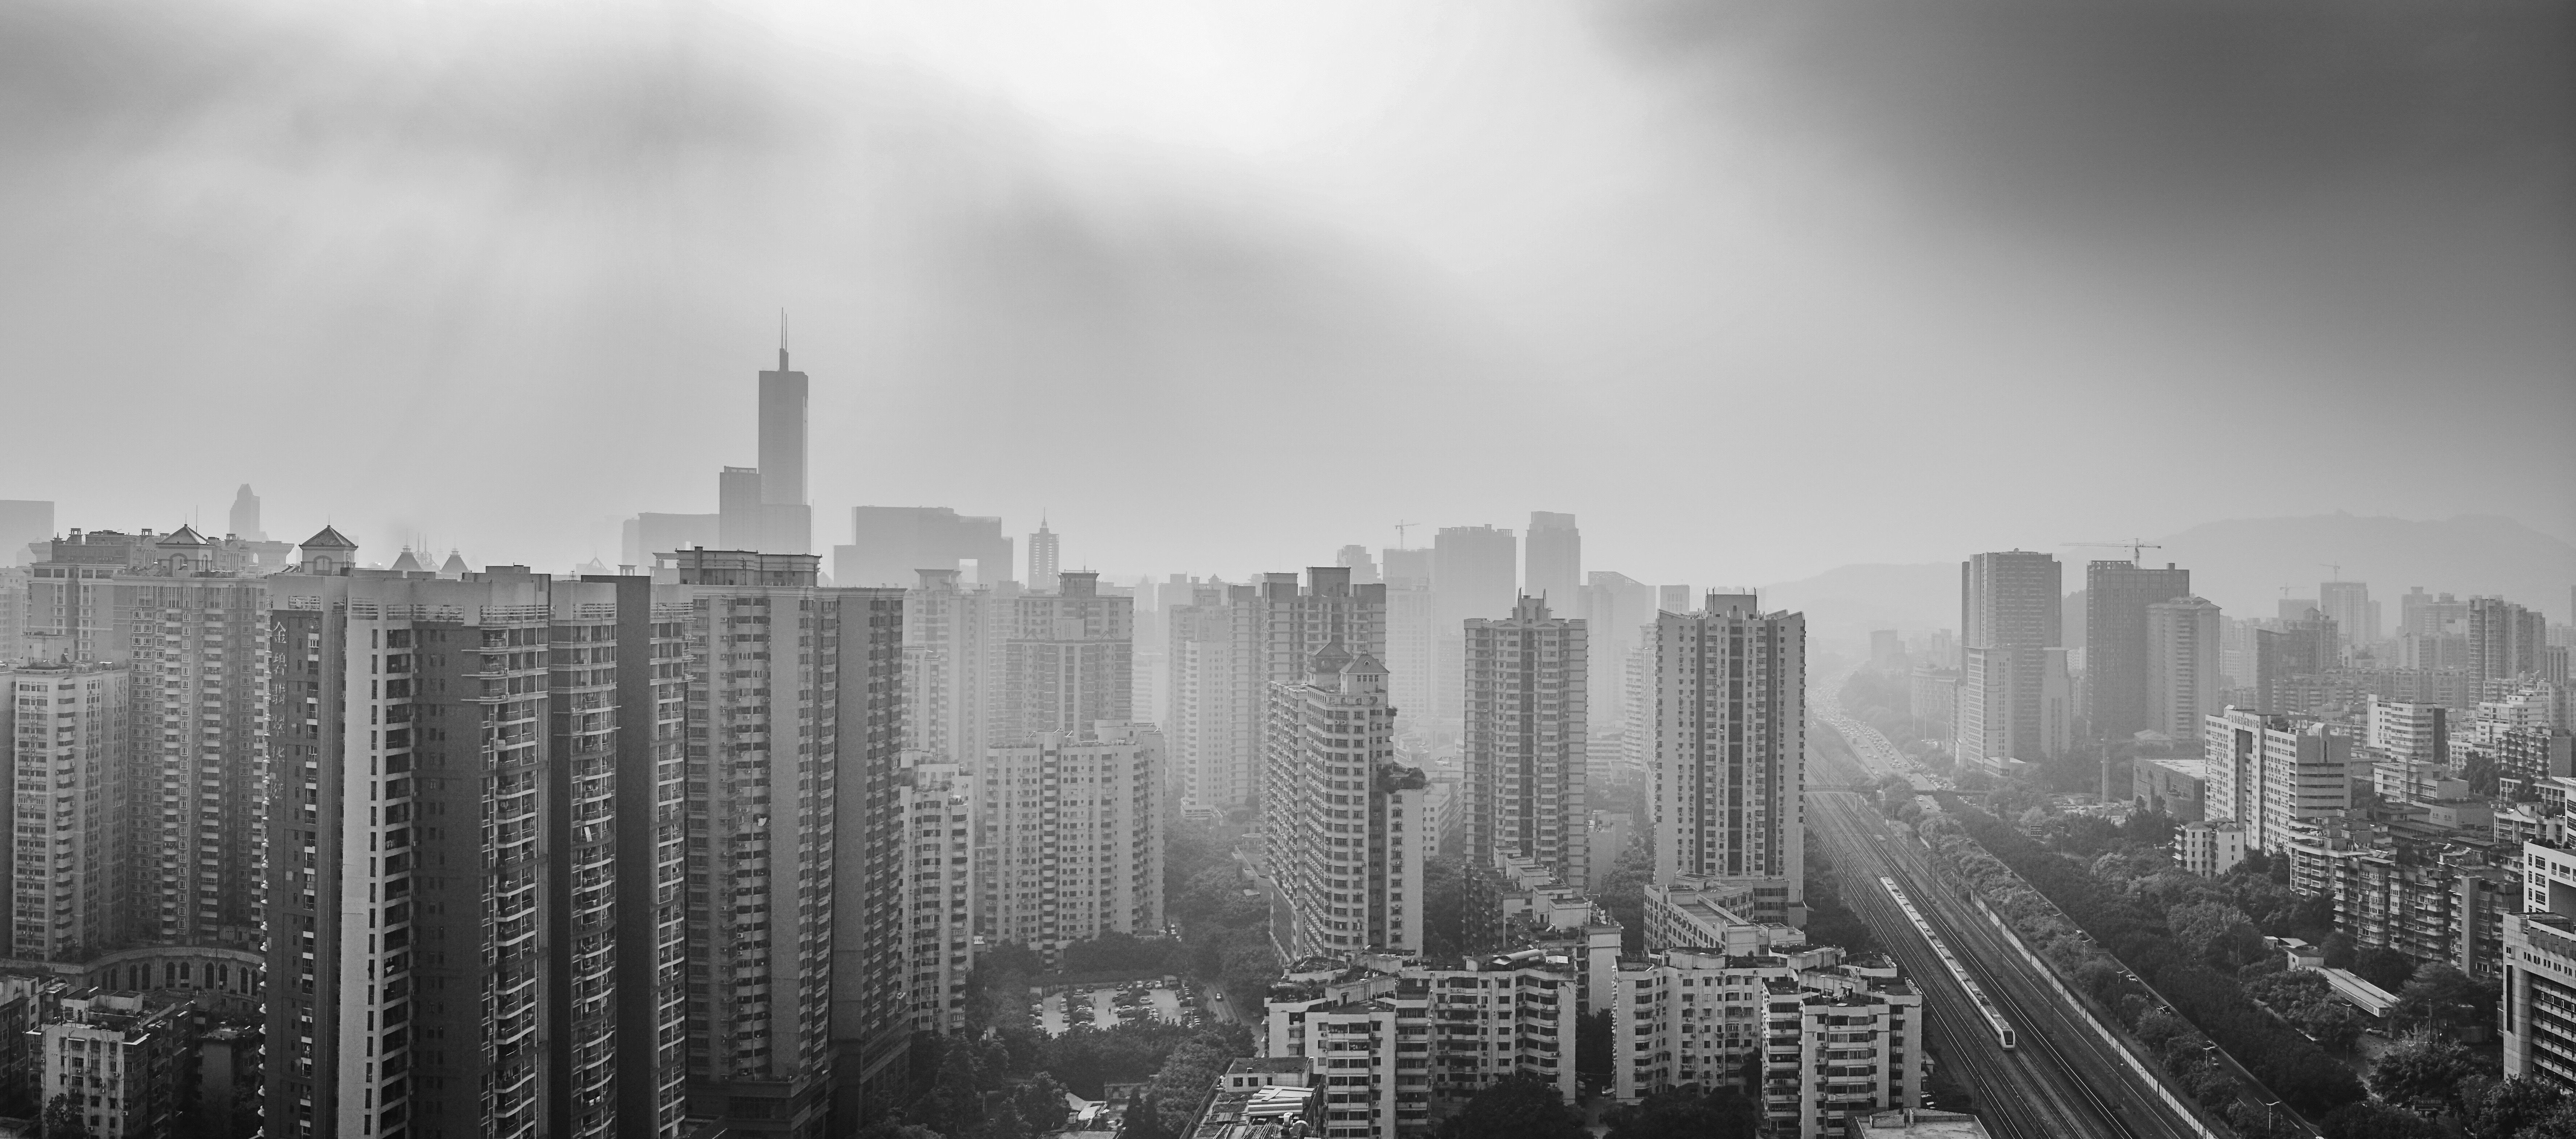
horizon, black and white, architecture, sky, sun, skyline, photography, cloudy, city, skyscraper, cityscape, downtown, tower, haze, monochrome, tower block, scene, metropolis, urban city, urban area, monochrome photography, residential area, atmospheric phenomenon, human settlement, atmosphere of earth, metropolitan area